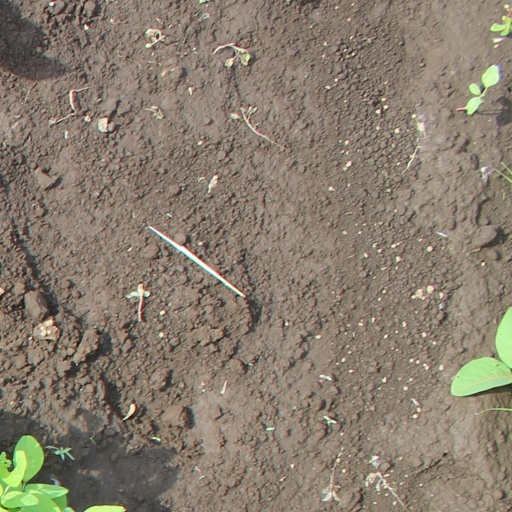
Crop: soybean